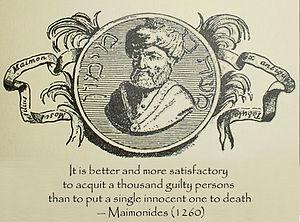
Moshe ben Maïmon, plus couramment connu en français sous le nom de Moïse Maïmonide et mentionné dans la littérature juive sous son acronyme HaRambam, est un rabbin séfarade du XIIᵉ siècle né à Cordoue le 30 mars 1138 et mort à Fostat, le 13 décembre 1204, considéré comme l’une des plus éminentes autorités rabbiniques du Moyen Âge.